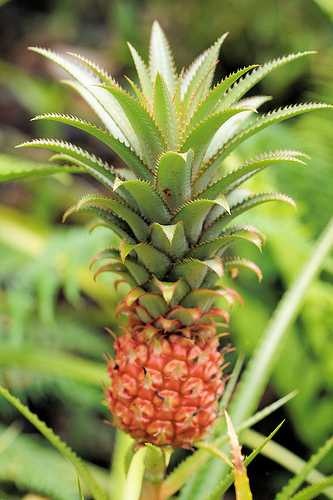
Label: Pineapple